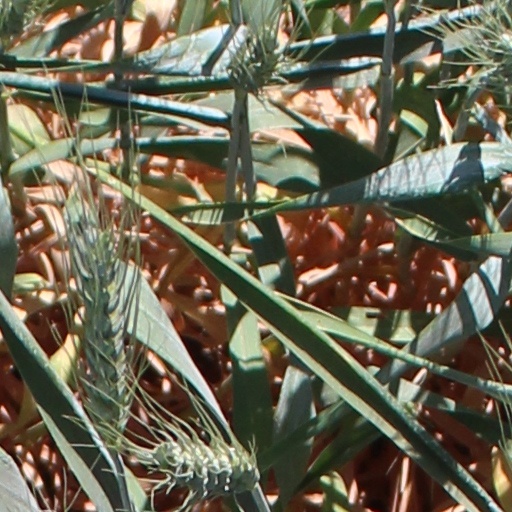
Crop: wheat